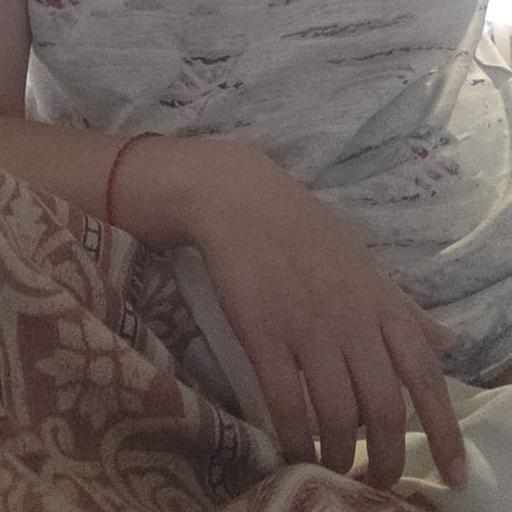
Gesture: no_gesture